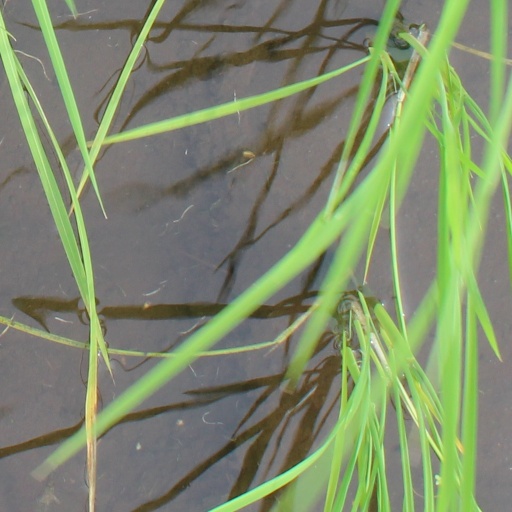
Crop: rice